Reißeck

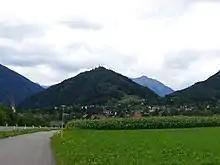
Danielsberg

A cup marked stone found on the cone shaped 966 m (3170 ft) Danielsberg mountain northwest of Kolbnitz denote a settlement since the days of the Stone Age. Further archaeological artifacts near the water well at the summit of the prominent peak indicate the existence of a Celtic sacred grove and a Roman temple dedicated to Hercules. An Early Christian chapel consecrated to prophet Daniel was probably erected at the site about 313.